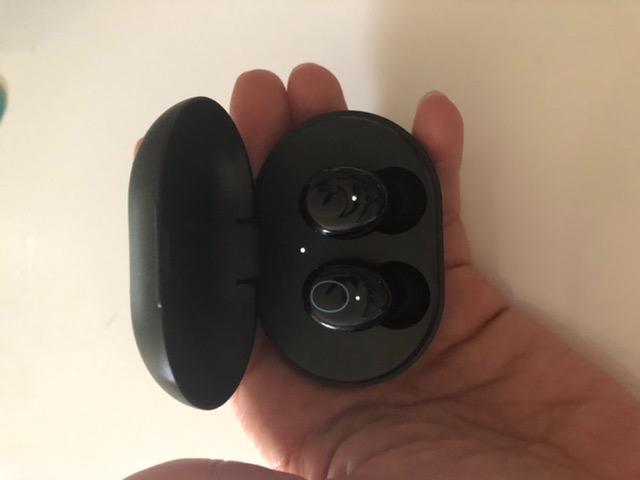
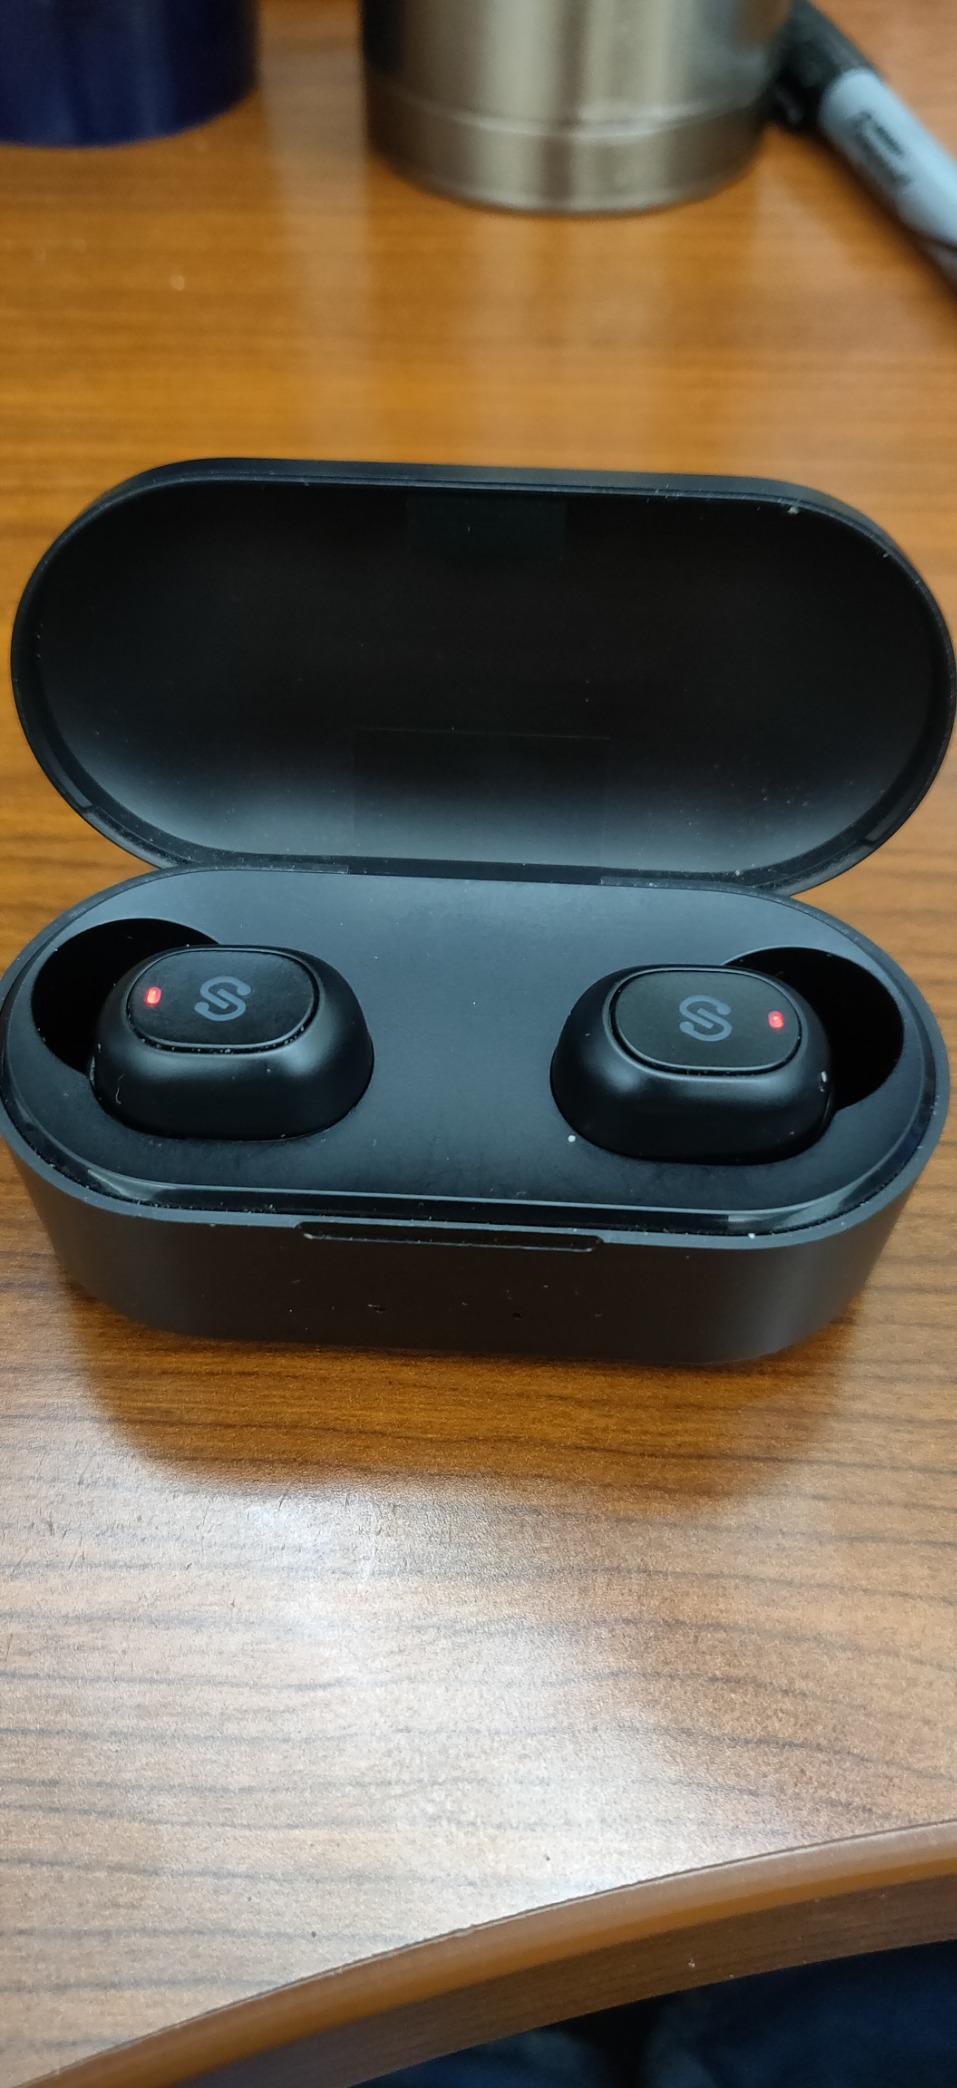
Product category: earbuds
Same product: no